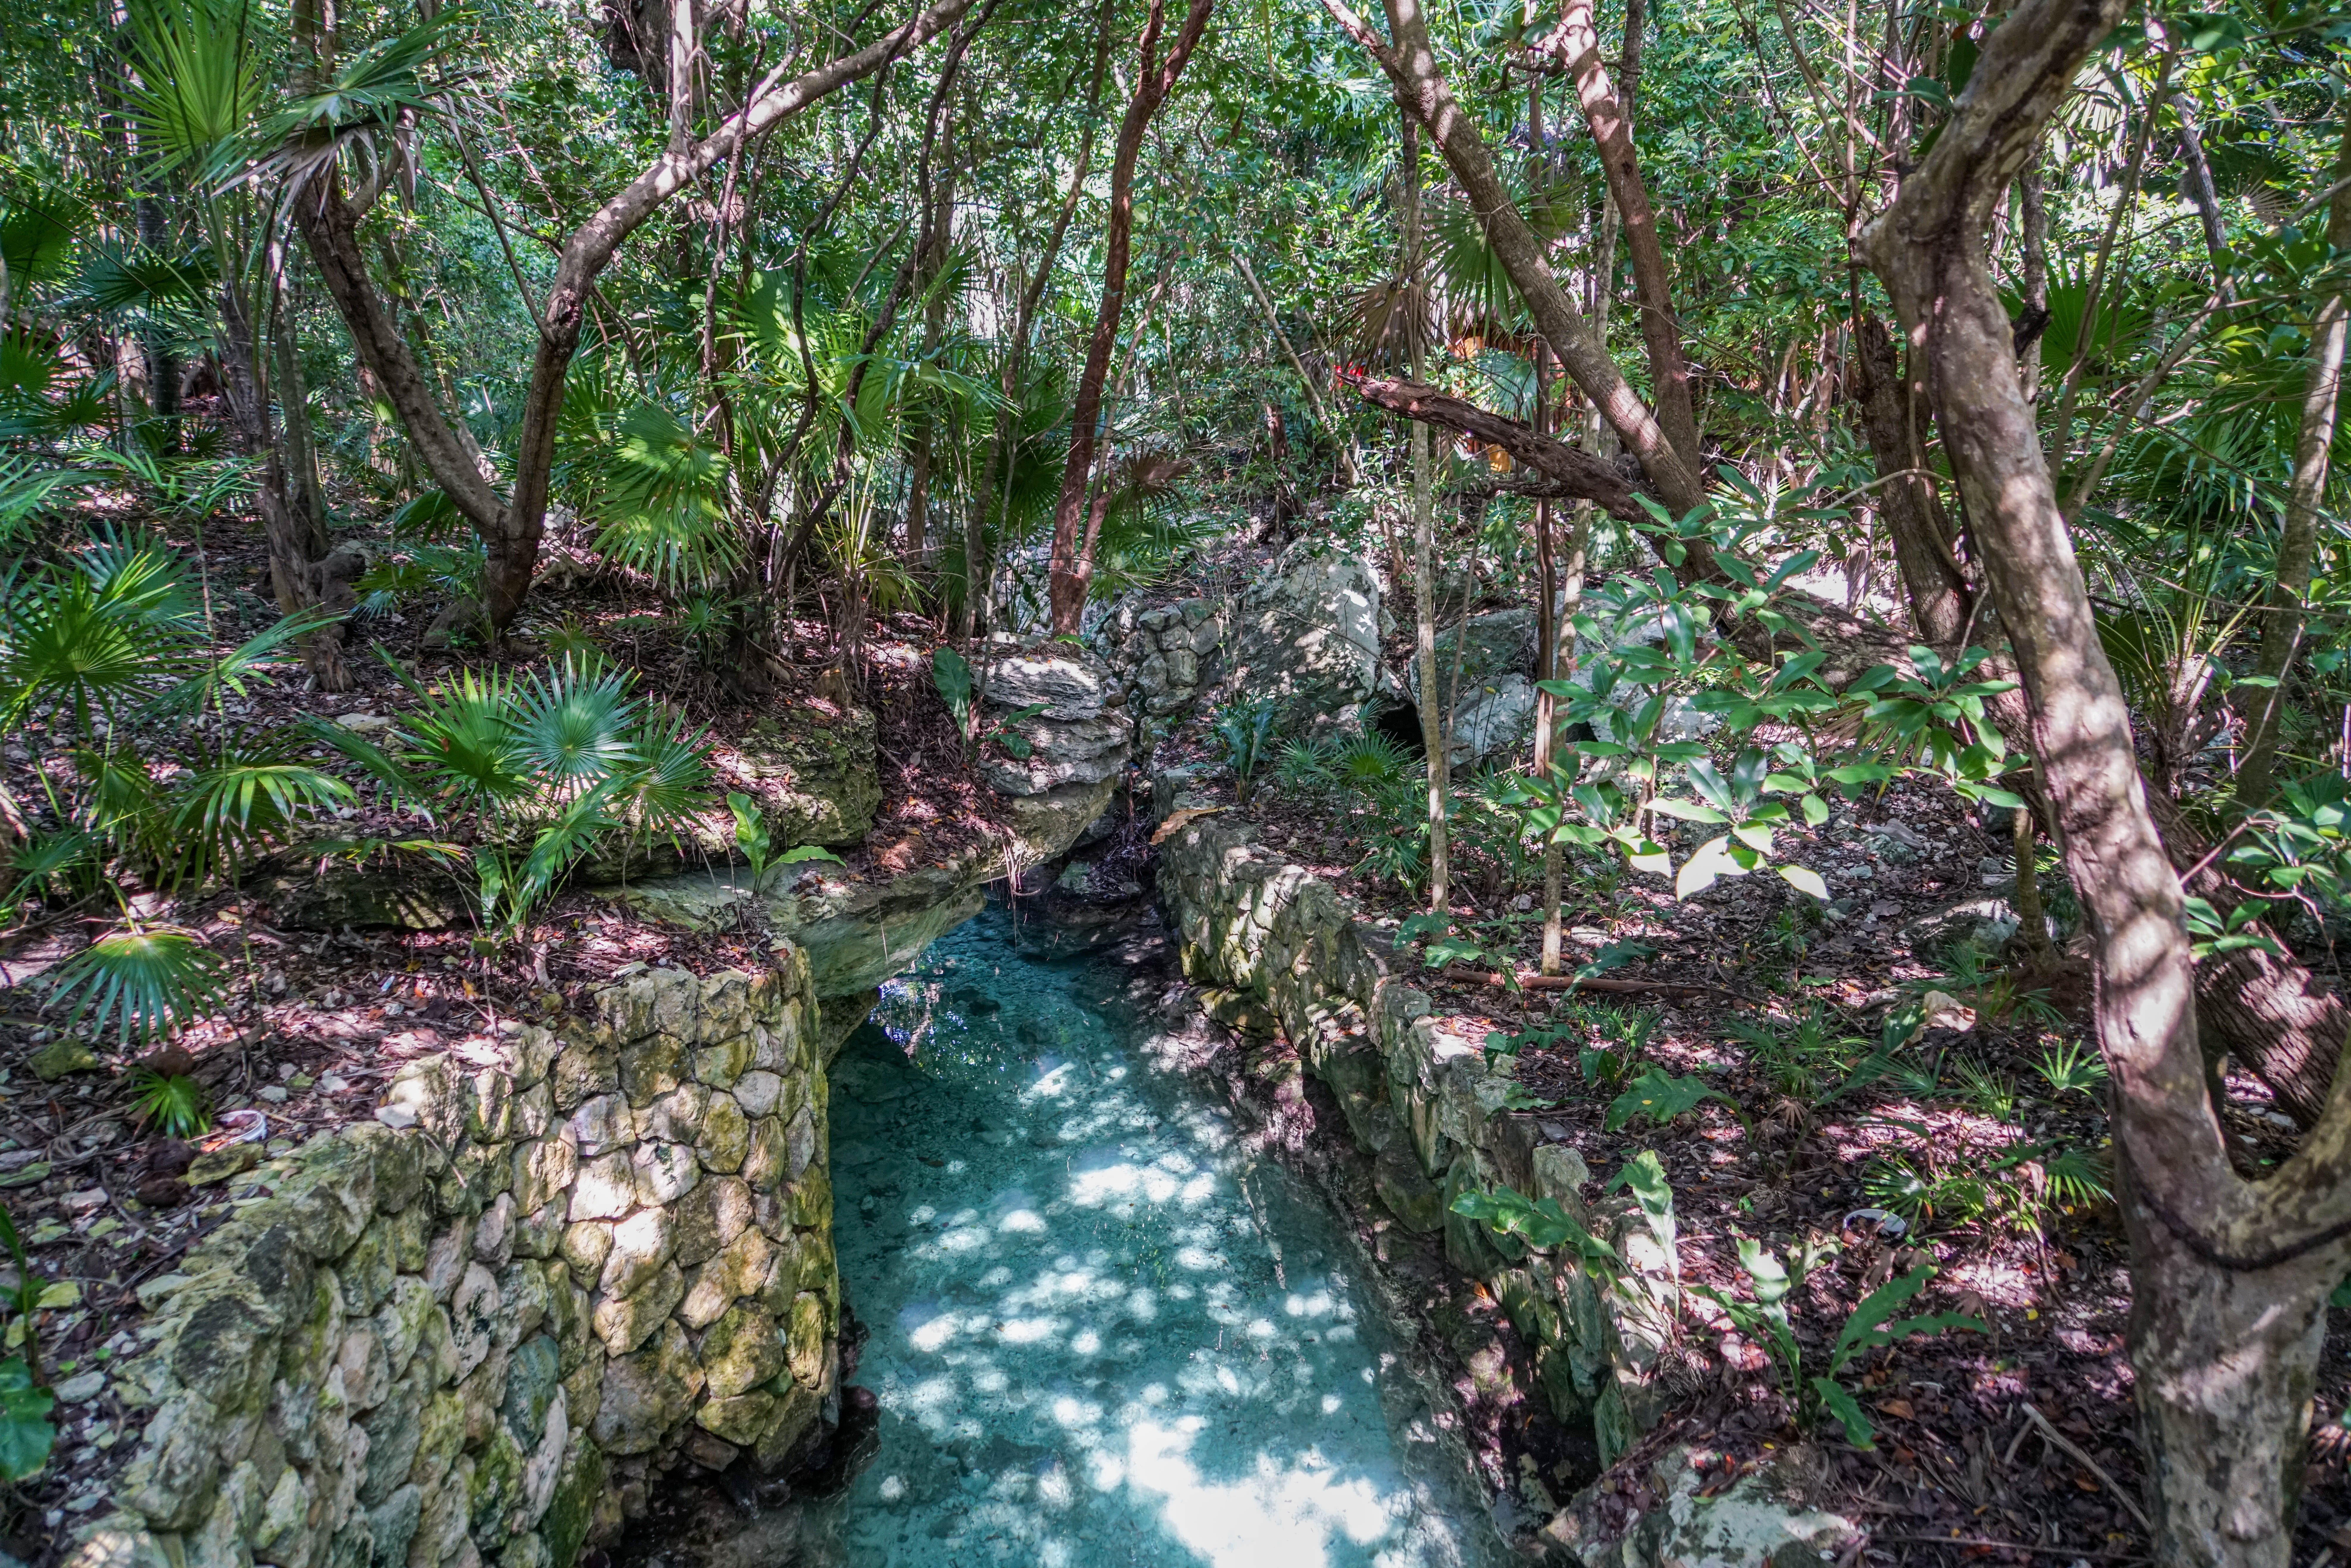
tree, nature, forest, wilderness, trail, river, tourist, stream, jungle, tropical, park, blue, attraction, tourism, mexico, vegetation, rainforest, wetland, exotic, woodland, habitat, ecosystem, cancun, nature reserve, biome, xcaret, old growth forest, natural environment, geographical feature, riparian forest